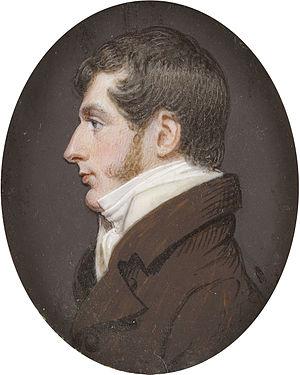
George Granville Sutherland-Leveson-Gower, 2ᵉ duc de Sutherland, KG, connu en tant que vicomte de Trentham jusqu'à 1803, comte Gower entre 1803 et 1833 et marquis de Stafford en 1833, était un homme politique britannique MP Whig et un pair de la famille Leveson-Gower.
La circonscription de Newcastle-under-Lyme est une circonscription situé dans le Staffordshire et représenté dans la Chambre des Communes du Parlement britannique.